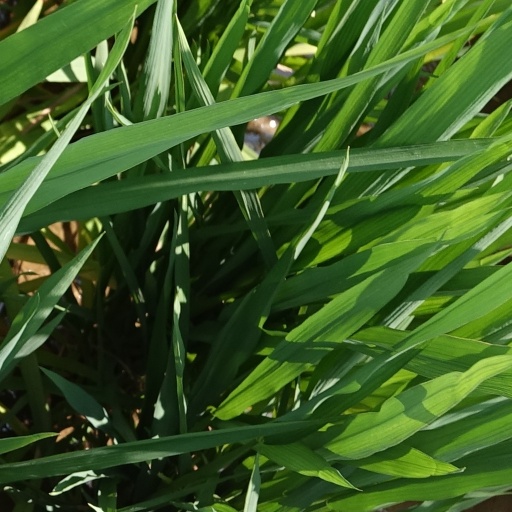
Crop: rice